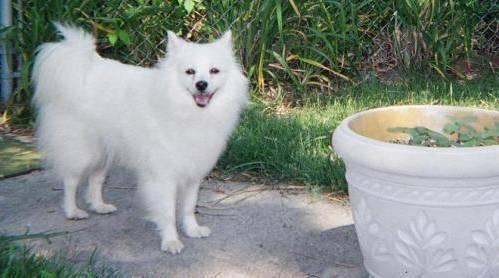
dog